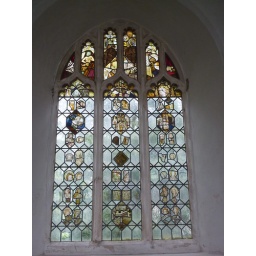
Mostly local Norfolk glass of the 14th and 15th centuries, re-set in a window at Warham St Mary Magdalene.